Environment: real
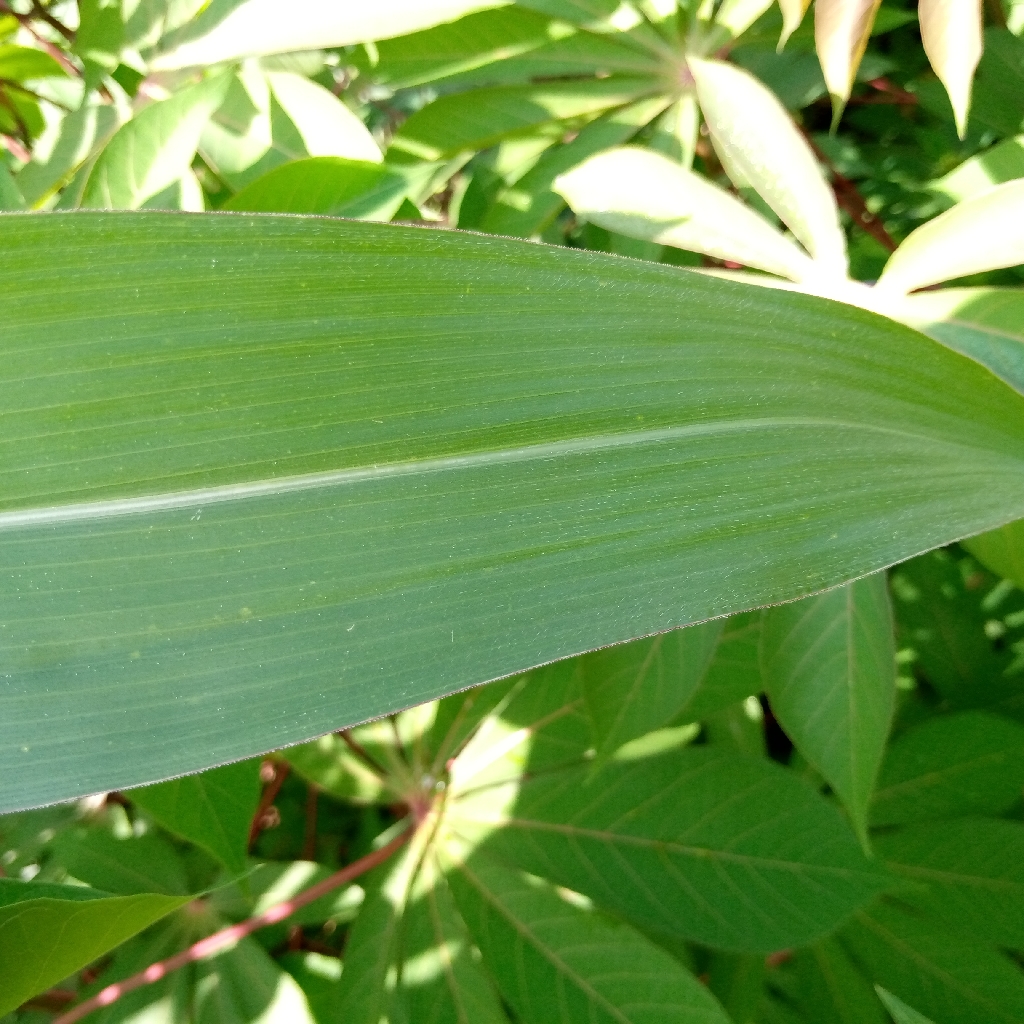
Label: healthy